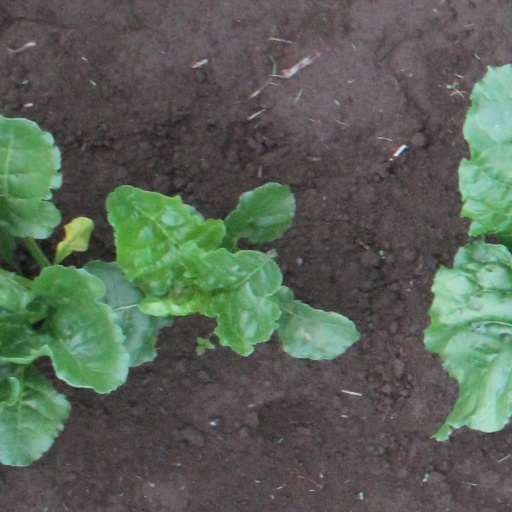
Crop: sugar beet